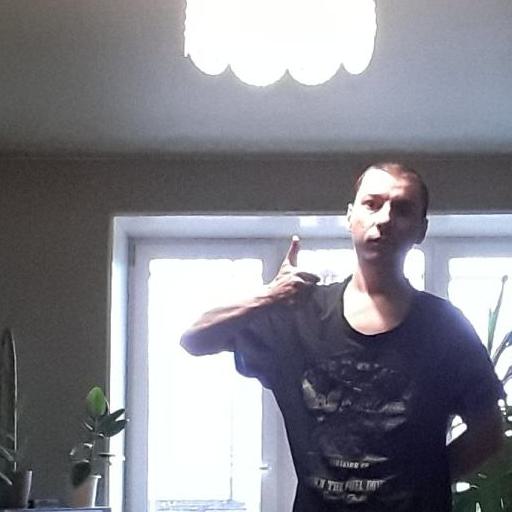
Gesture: like